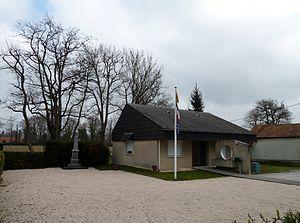
Mairie de Saint - Jammes